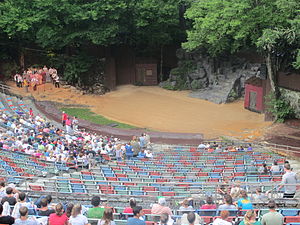
Unto These Hills
Sangere optræder – i venstre side af billedet – før forestillingen begynder mens publikum tager plads.
Unto These Hills er en historisk udendørs teaterforestilling, der opføres hver aften bortset fra søndag i sommersæsonen. Forestillingen er blev opført hver sommer siden 1950, og dermed den 3. ældste friluftsopførelse af et historisk drama i USA. Forestillingen opføres på Mountainside Theatre i Cherokee i North Carolina.